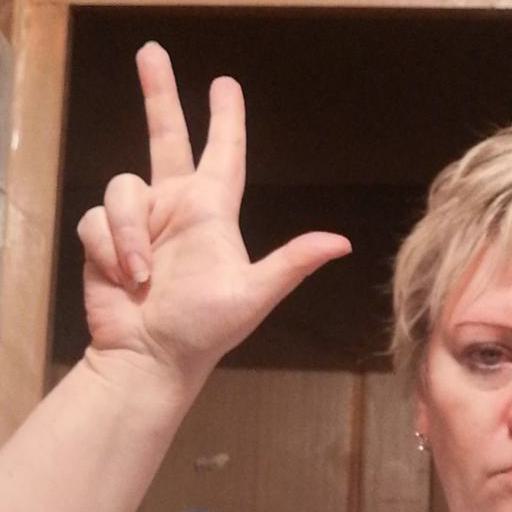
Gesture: three2